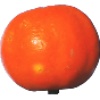
Label: clementine